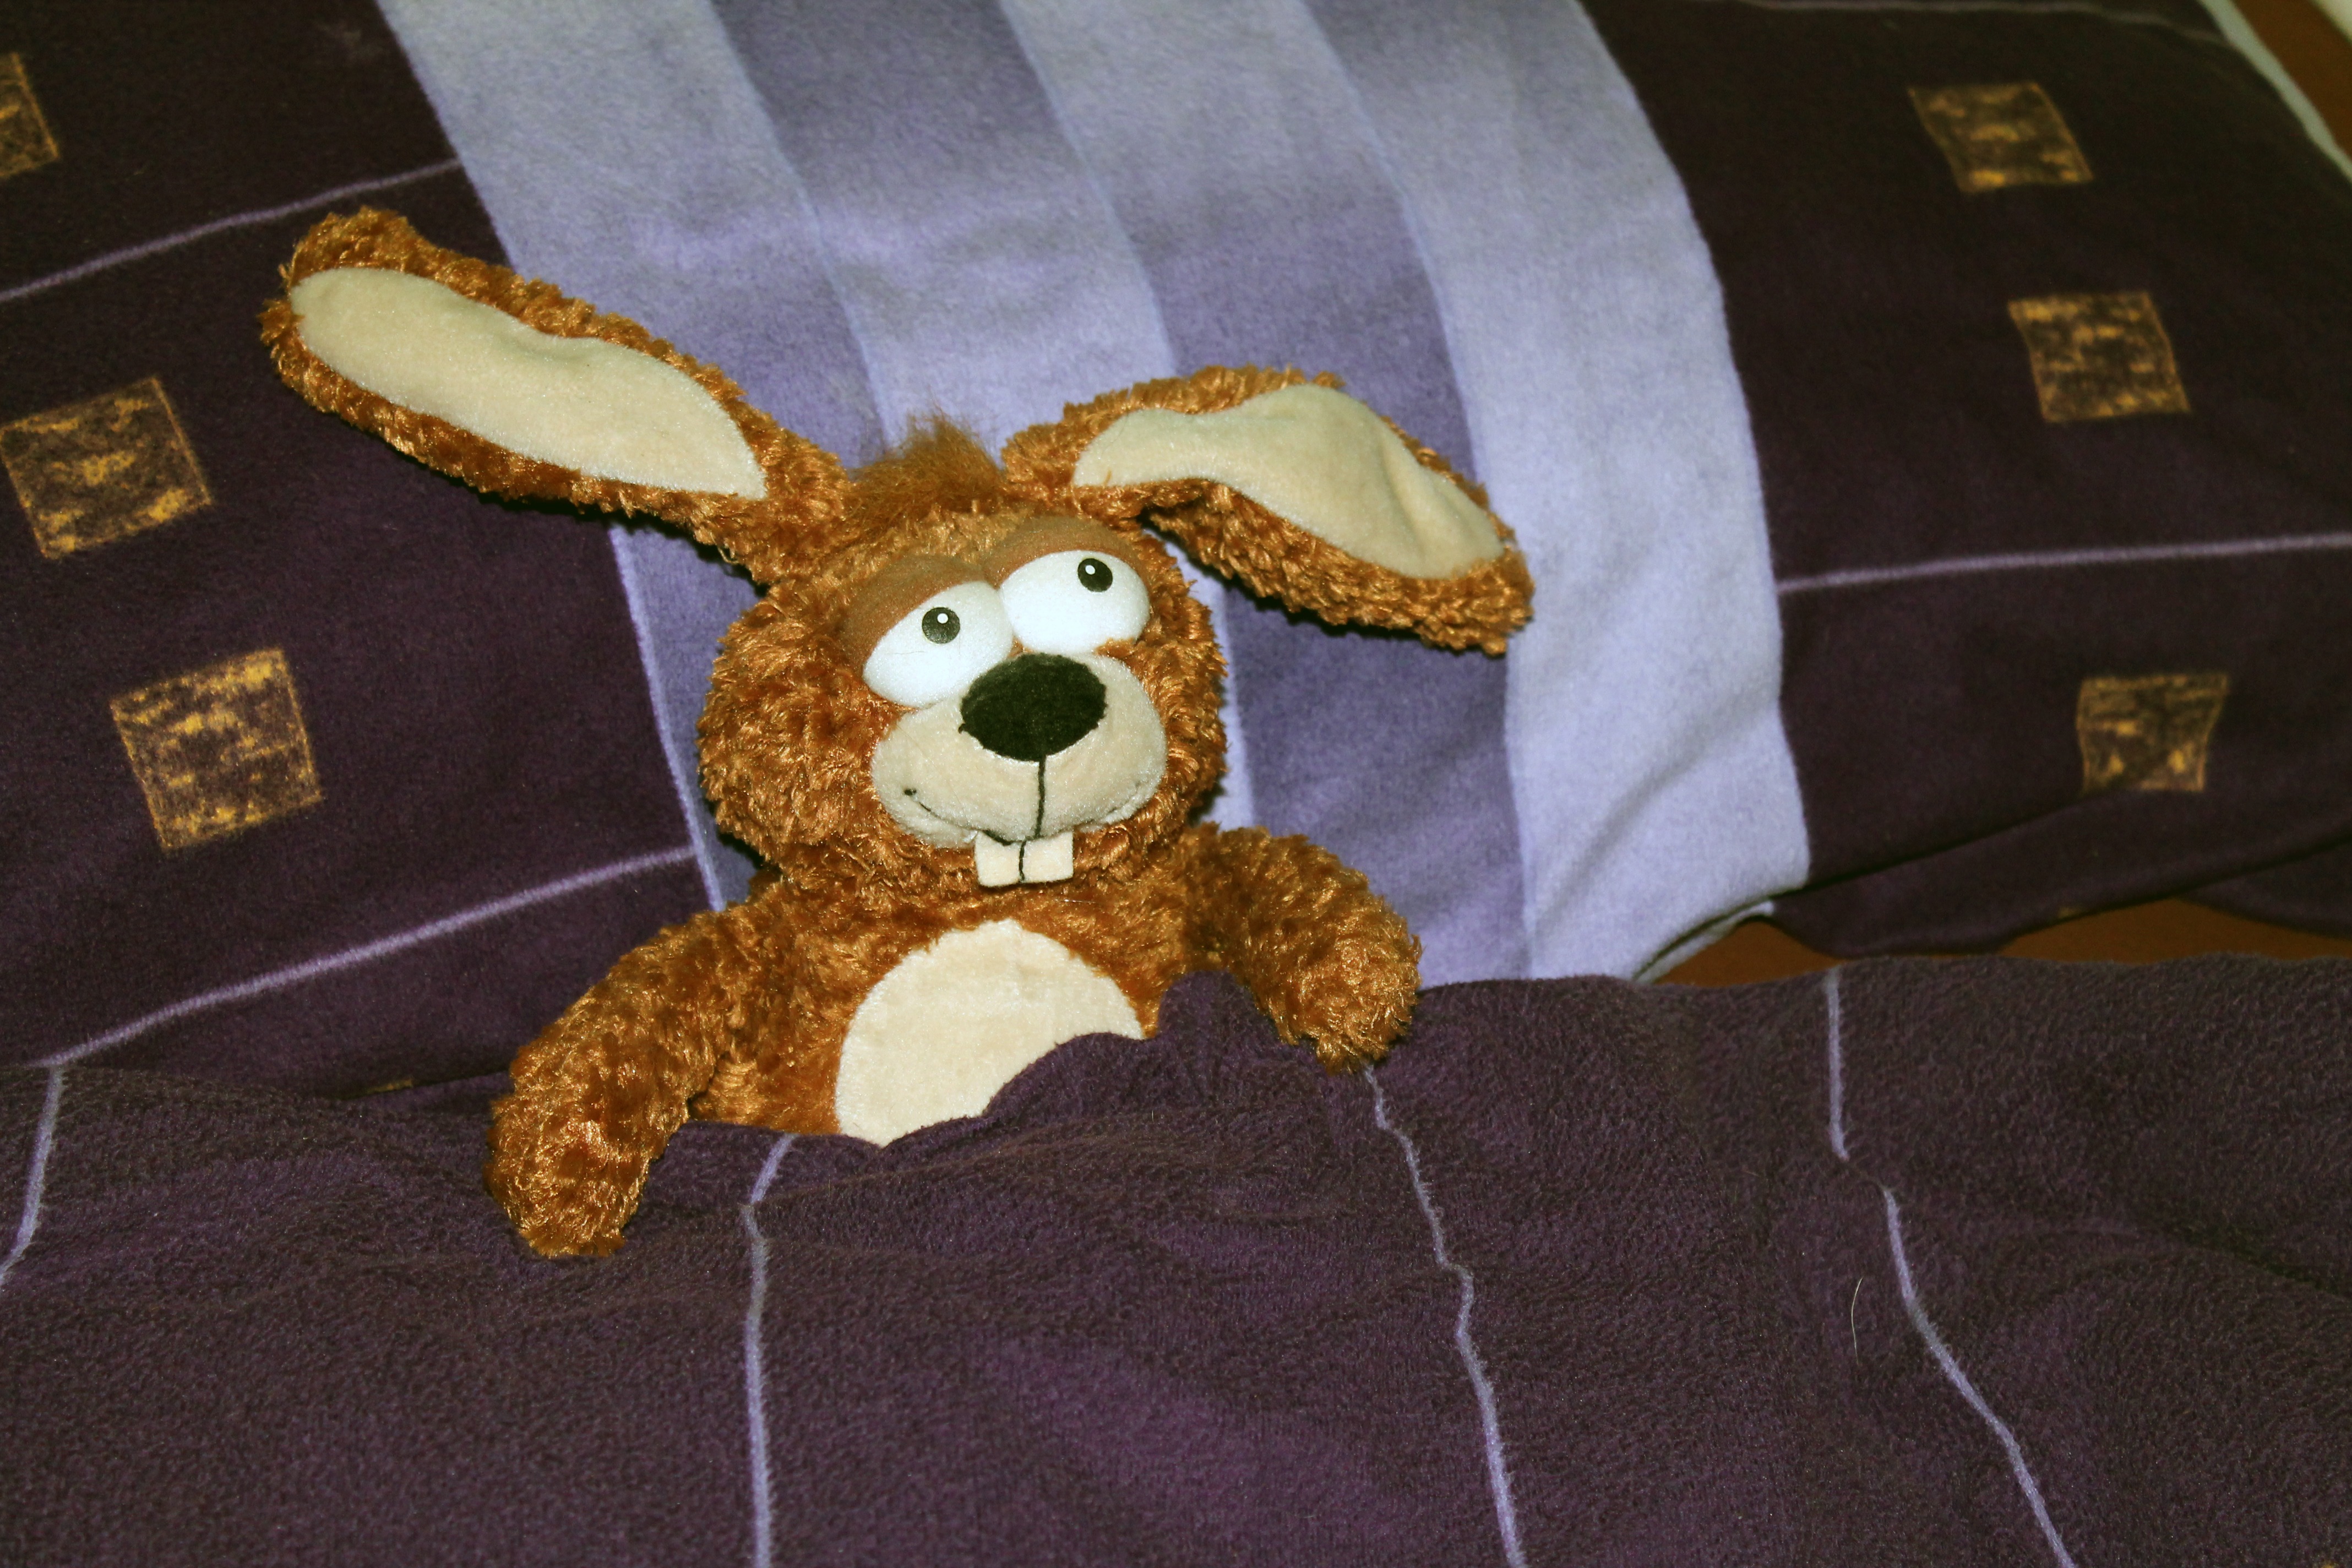
toy, material, teddy bear, textile, art, sleep, bed, soft, plush, stuffed animal, cuddly, children toys, stuffed toy